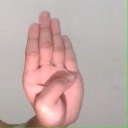
अक्षर: ब